Banna (Birdoswald)

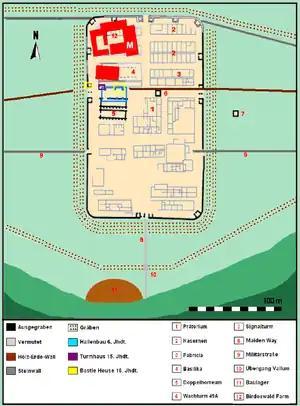
Plan of Birdoswald Fort

This western part of Hadrian's Wall was originally built using turf starting from 122AD. The stone fort was built some time after the wall, in the usual playing card shape, with gates to the east, west and south. It was east from Camboglanna (Castlesteads) fort and from Aesica (Great Chesters).